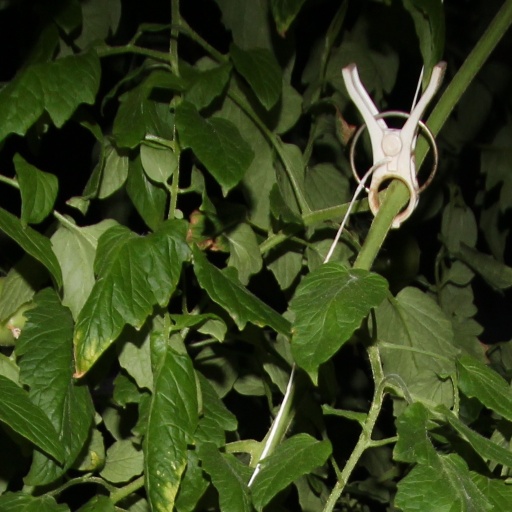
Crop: tomato